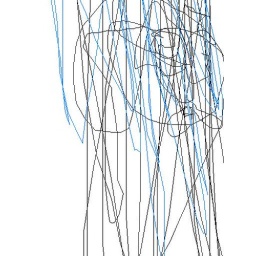
fish in water